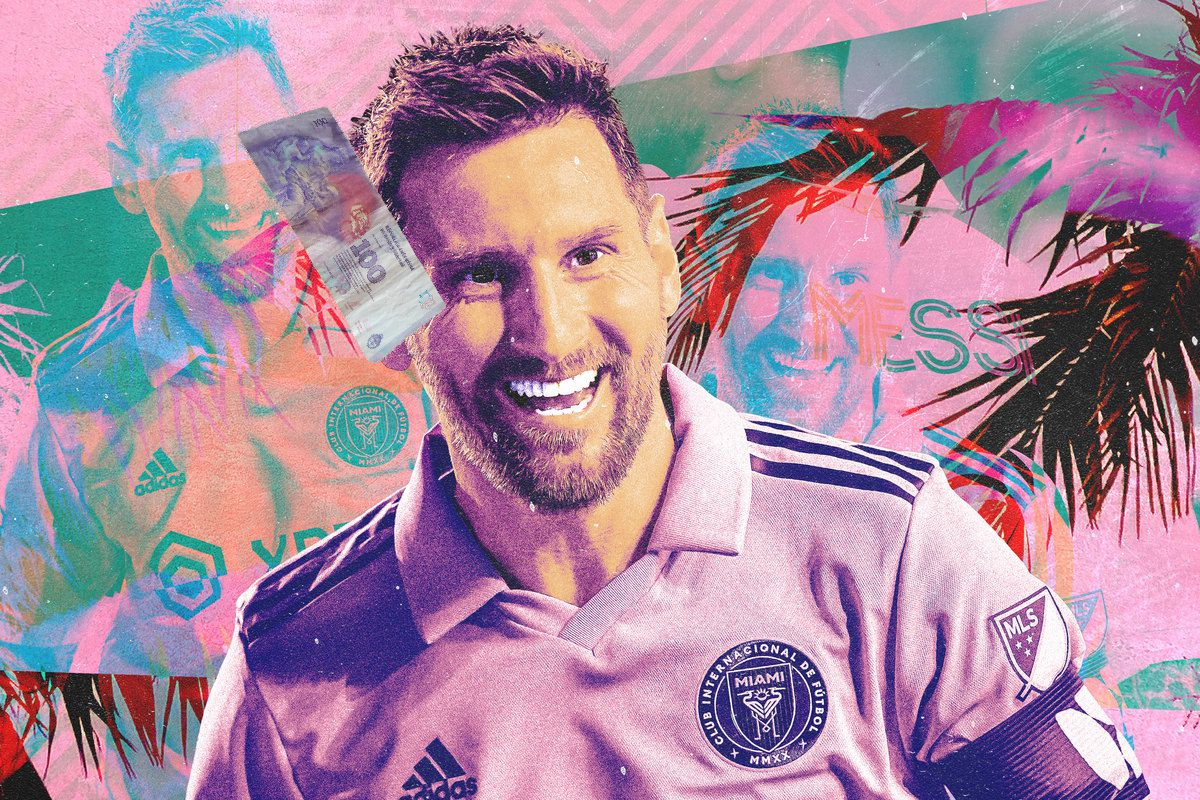
Denominación: 100